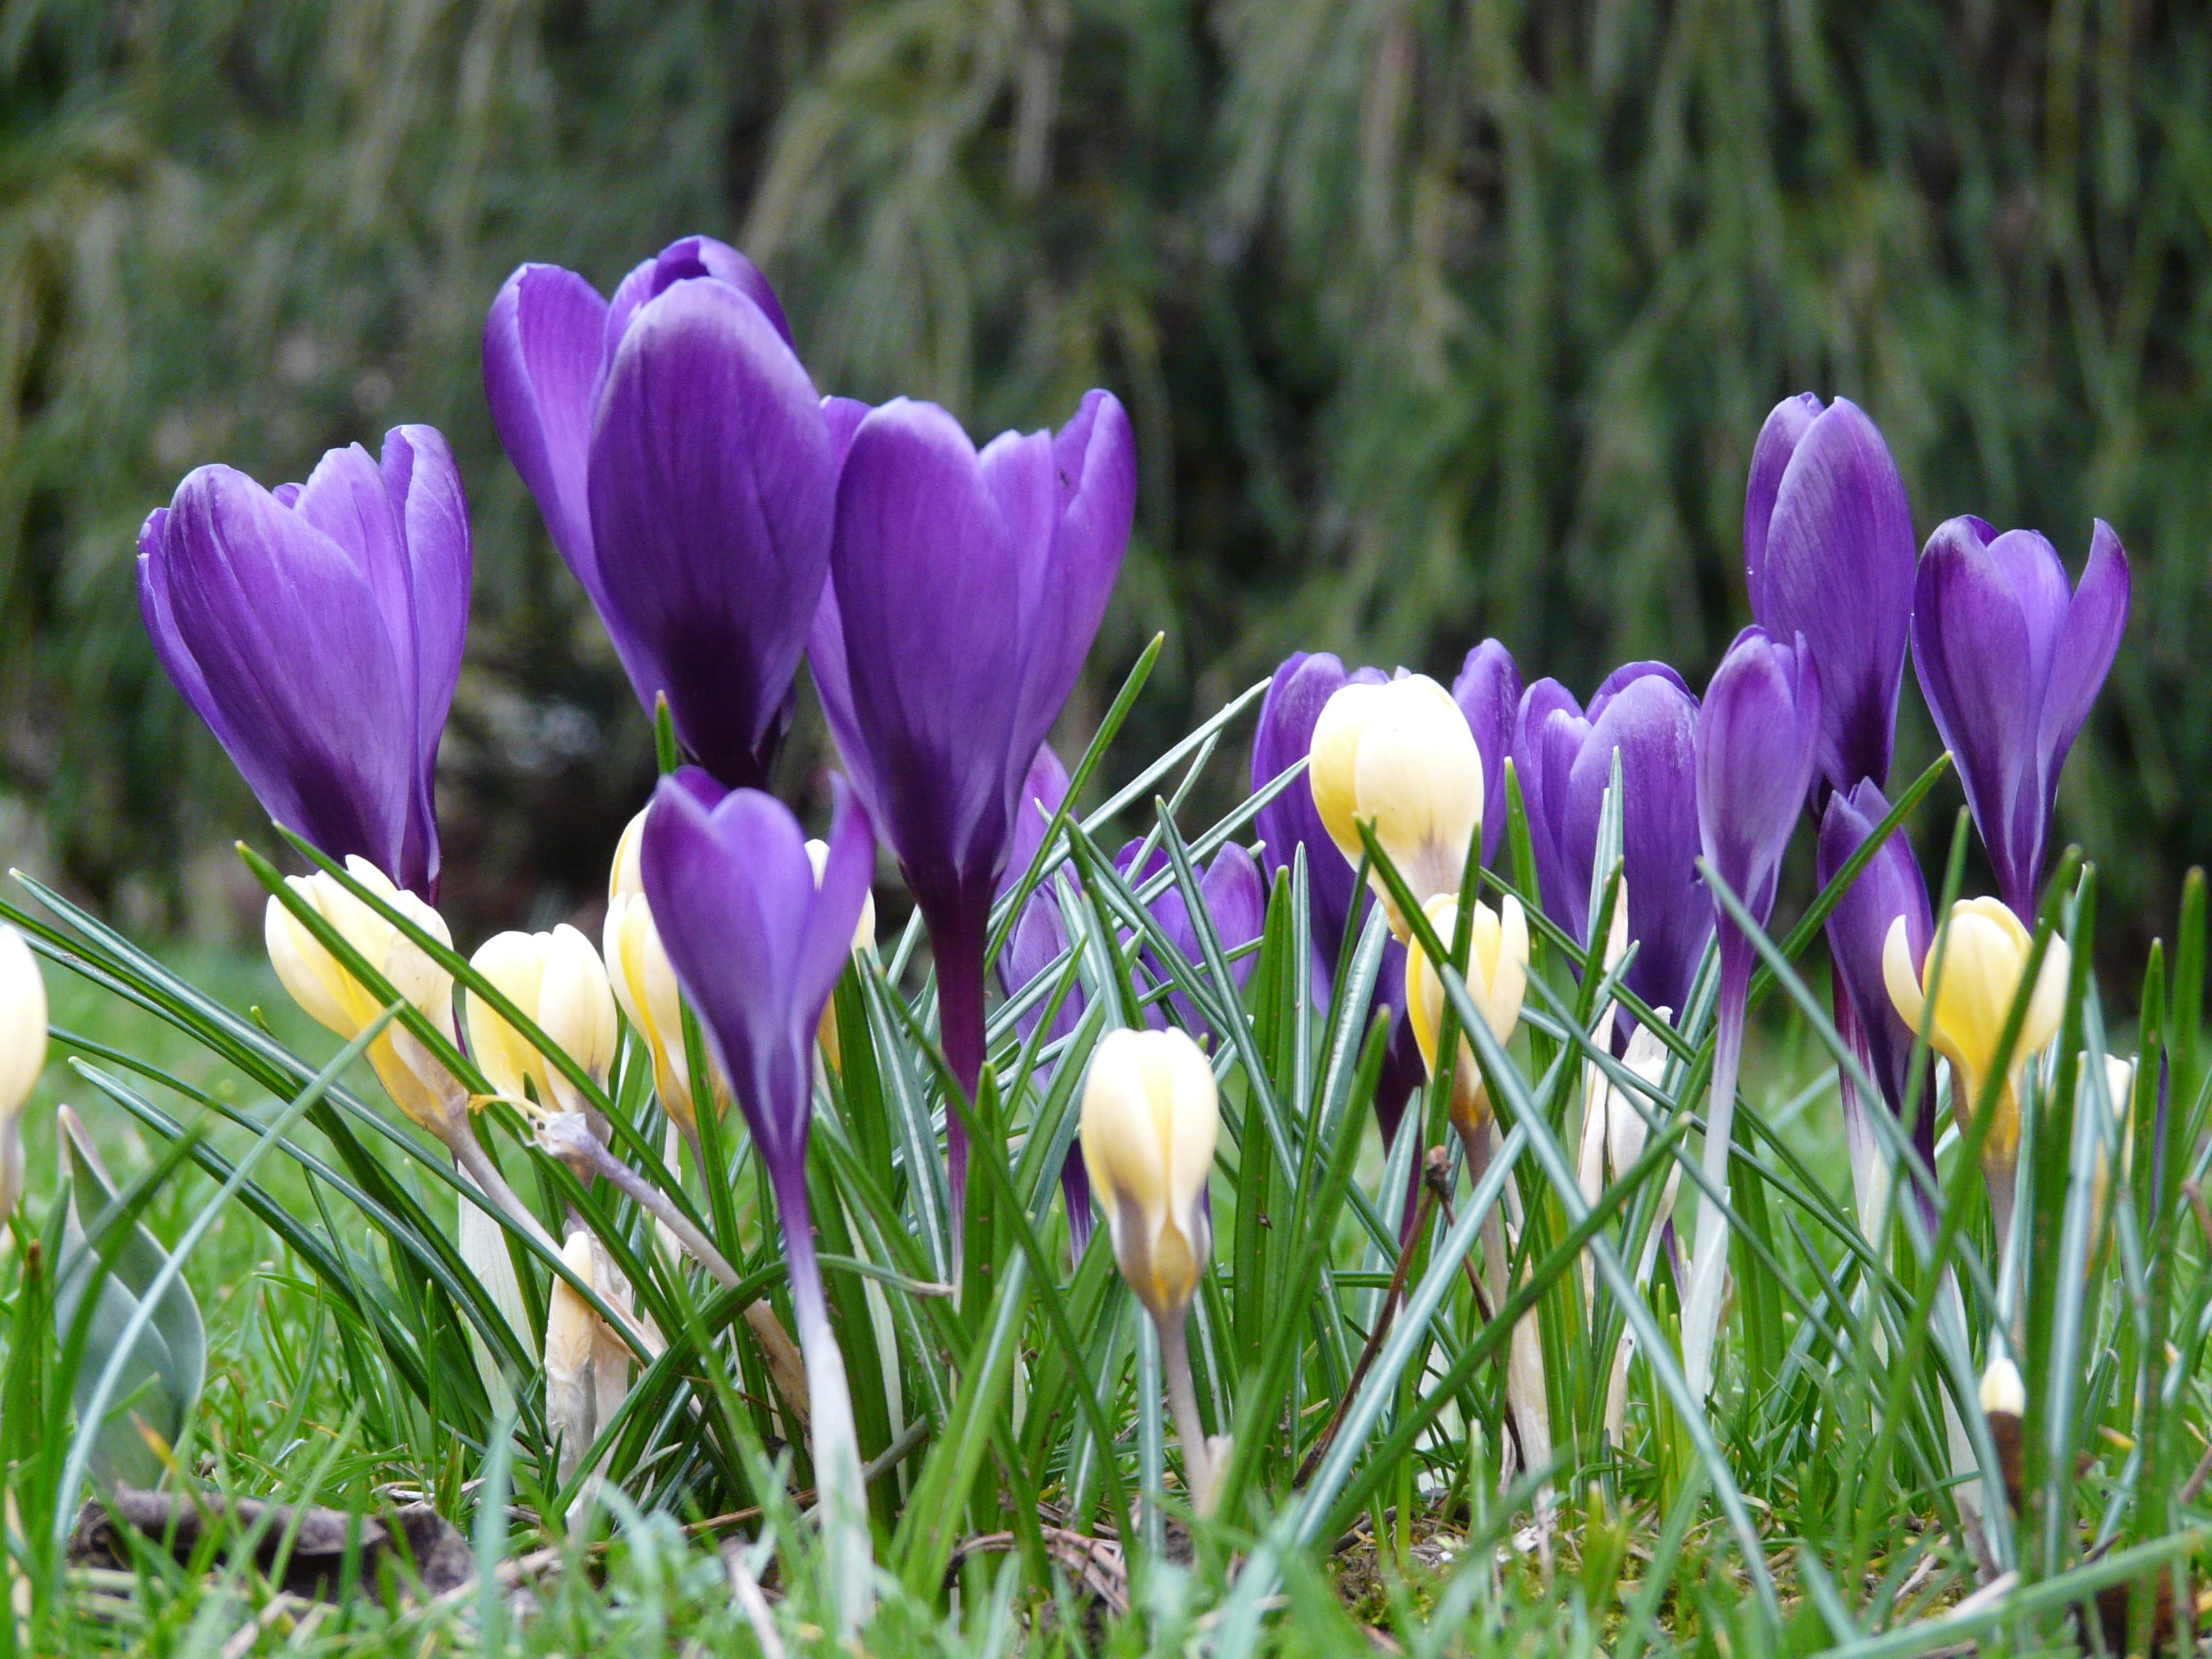
plant, meadow, flower, purple, petal, spring, color, macro, botany, colorful, garden, close, flora, wildflower, flowers, crocus, flowering plant, land plant, iris family